The Chosen (2015 film)

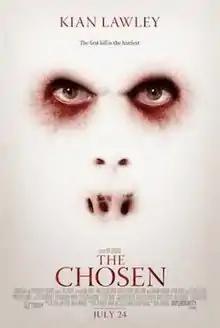
Theatrical release poster

The Chosen is a 2015 American horror film starring YouTube personality Kian Lawley and Elizabeth Keener. The screenplay was written by Barry Jay Stitch, Andrew Scheppmann, and Ben Jehoshua, who also directed. The film was produced by Joe Dain, Miles Fineburg, and Jim Klock. It was released on July 24, 2015.